Manono II

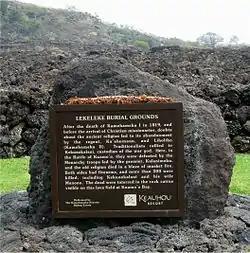
Memorial at Kuamoʻo

Manono II (died 1819) was a Hawaiian chiefess and member of the royal family during the Kingdom of Hawaii. She along with her second husband Keaoua Kekuaokalani died fighting for the Hawaiian religion after Kamehameha II abolished the kapu system.